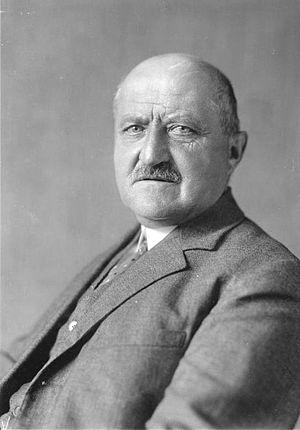
La conférence de Kreuznach du 7 octobre 1917 est une réunion du gouvernement et de militaires allemands sous la présidence de l'empereur Guillaume II à Bad Kreuznach, alors siège de l’Oberste Heeresleitung, le commandement suprême de l'armée impériale allemande. Cette rencontre est destinée à établir de nouveaux buts de guerre pour le Reich impérial alors que la Première Guerre mondiale entre dans sa quatrième année. Au cours de cette conférence, le gouvernement allemand prépare également les négociations qui doivent avoir lieu avec l'Autriche-Hongrie à Vienne le 22 octobre suivant, en élaborant une liste d'exigences que les négociateurs allemands comptent présenter à la double monarchie épuisée par le conflit.
La fonction de ministre-président de Prusse est une fonction officielle du royaume de Prusse.
La conférence de Vienne du 22 octobre 1917 est une conférence gouvernementale germano-austro-hongroise destinée à mettre au point les modalités de partage des conquêtes européennes de la Quadruplice. Réunie dans un contexte difficile pour les deux empires, elle se solde par la rédaction d'un programme détaillé des buts de guerre allemands et austro-hongrois, nommés par l'historien allemand Fritz Fischer les « directives de Vienne », proposant un nouveau programme des buts de guerre du Reich impérial, tout en définissant les objectifs de la double monarchie, promise à une intégration renforcée dans la sphère d'influence allemande.
La conférence de Bingen du 31 juillet 1917 est une rencontre gouvernementale allemande convoquée à l'initiative de Guillaume II par Georg Michaelis, le nouveau Chancelier impérial, afin de définir la politique allemande dans les territoires baltes occupés par l'Armée allemande depuis ses succès de 1915. Cette conférence constitue la première occasion de rencontre entre le nouveau chancelier du Reich, Georg Michaelis, et les Dioscures, Paul von Hindenburg et Erich Ludendorff. Arrivé au pouvoir à la suite d'une crise politique causée par les divergences entre le chancelier du Reich, Theobald von Bethmann Hollweg, le Reichstag et les Dioscures, Georg Michaelis doit non seulement composer entre les deux acteurs de la chute de son prédécesseur, mais aussi définir les buts de guerre du gouvernement du Reich, en accord avec l'Oberste Heeresleitung.
Georg Michaelis, né le 8 septembre 1857 à Haynau, en province de Silésie – et décédé le 24 juillet 1936 à Bad Saarow, est un juriste et homme politique allemand. Il fut ministre-président de Prusse et, en 1917, chancelier de l'Empire allemand.